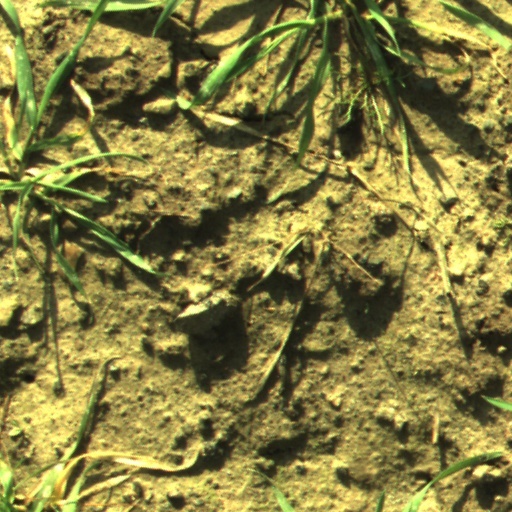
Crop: wheat